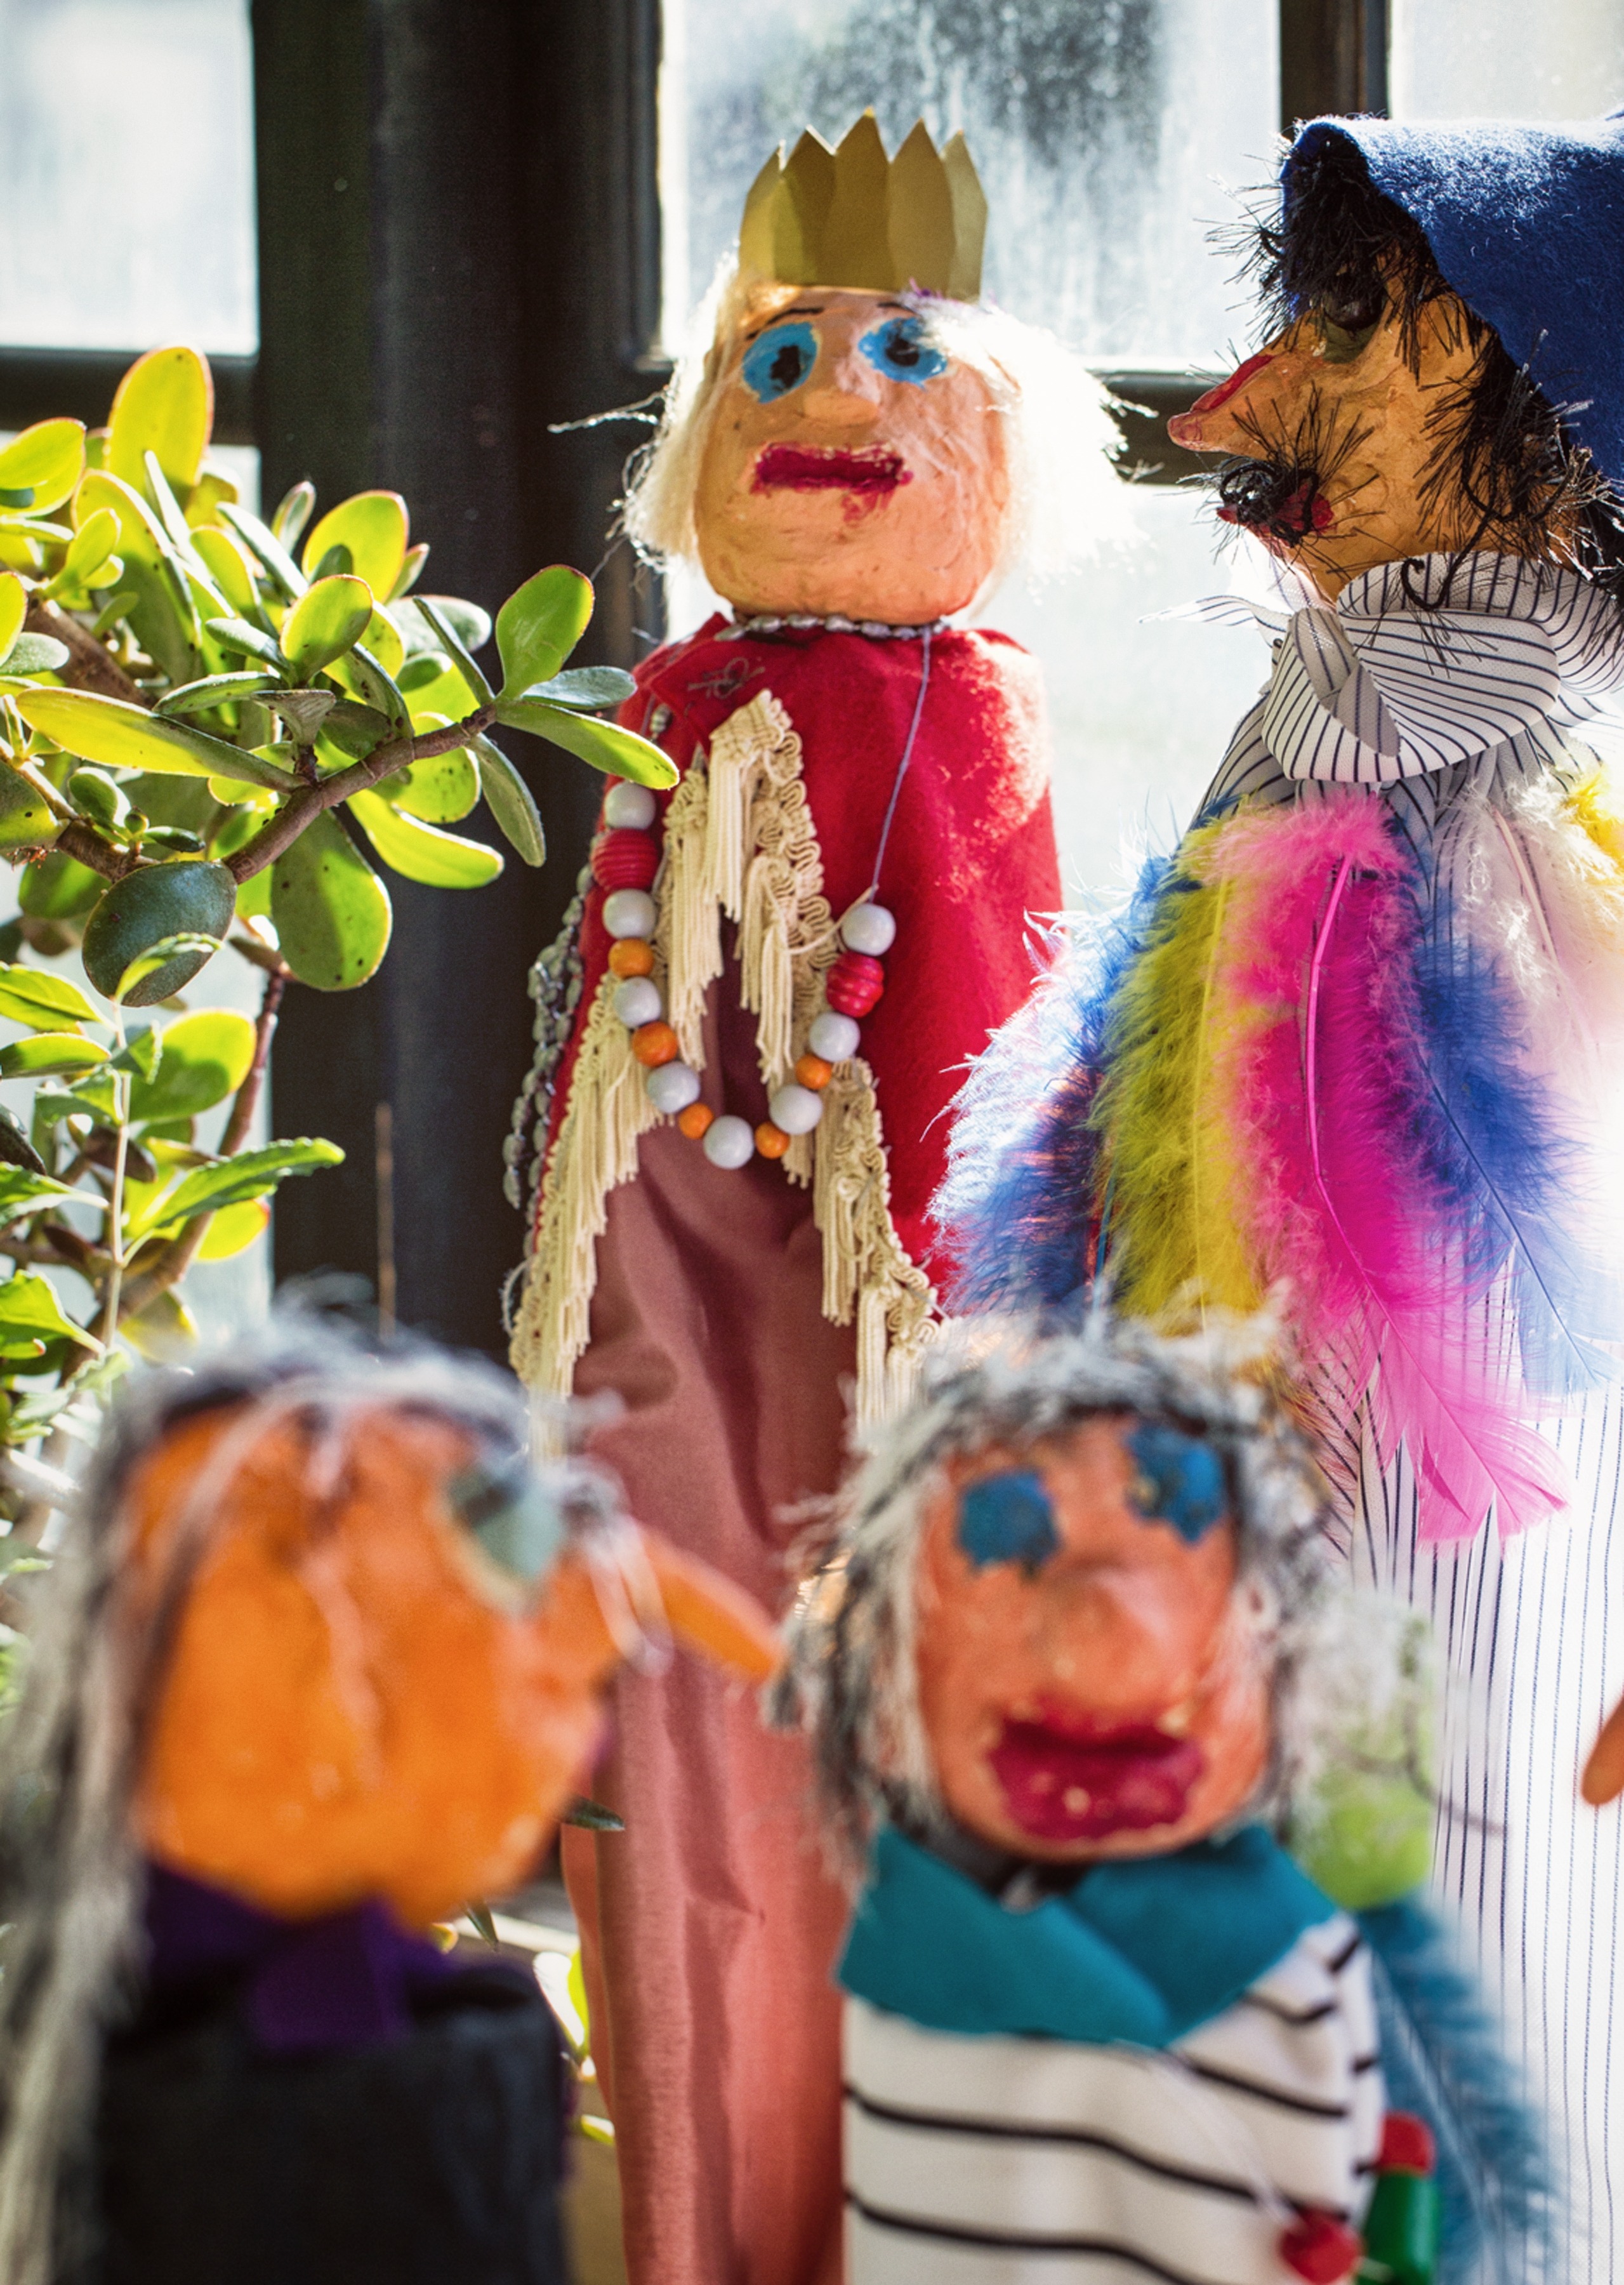
group, social, carnival, color, toy, festival, dolls, installation, figures, network, puppet show, wood dolls